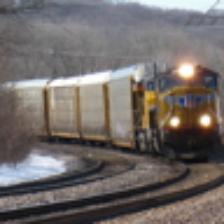
Label: NonHuman